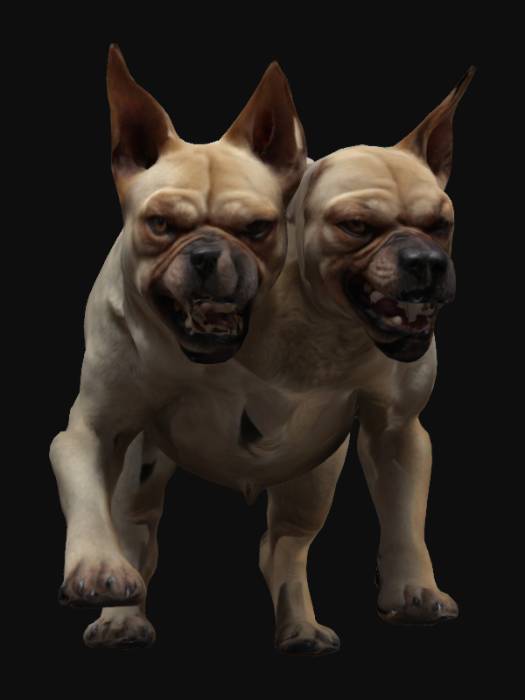
미적 점수 (1~10점): 1